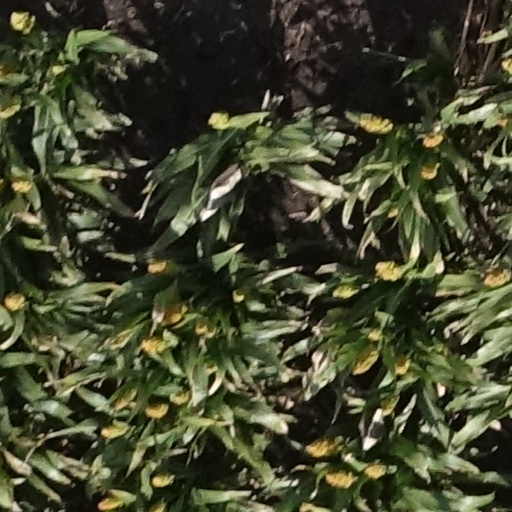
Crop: sorghum